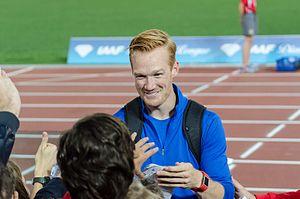
Gregory James Rutherford dit Greg Rutherford est un athlète britannique spécialiste du saut en longueur.